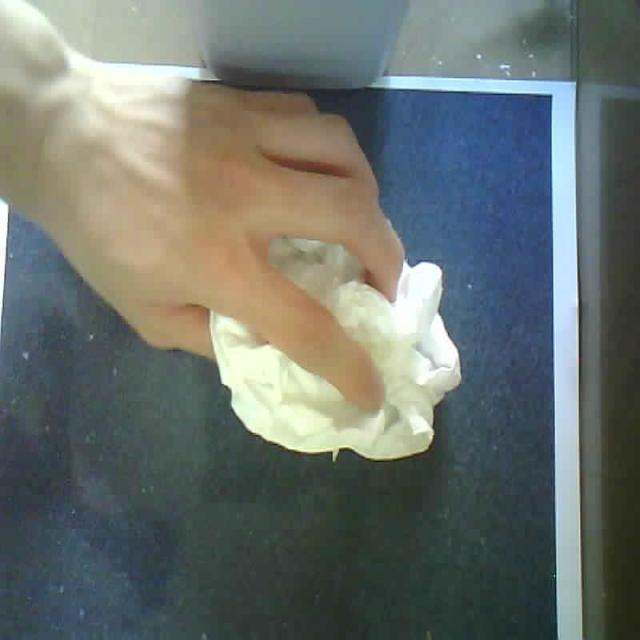
Label: tissues